Colonel Effingham's Raid

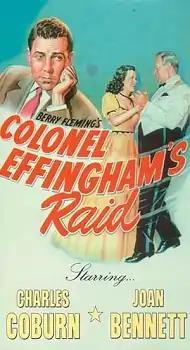

Colonel Effingham's Raid (UK title: Man of the Hour) is a 1946 American comedy film directed by Irving Pichel. It is also known as Berry Fleming's Colonel Effingham's Raid, Everything's Peaches Down in Georgia and Rebel Yell. The screenplay was written by Kathryn Scola, based on a 1943 novel by Berry Fleming. The music score is by Cyril J. Mockridge. The film stars Charles Coburn, Joan Bennett and William Eythe. The plot involves a retired career Army colonel who returns to his hometown, starts writing a column in a local newspaper and takes on the corrupt local politicians to not replace the historic county courthouse.